Flint Wagon Works

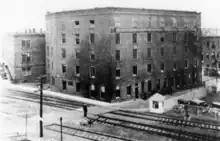
The former Flint Wagon Works administration block 1912

Durant used those assets of Flint Wagon Works that were still useful to manufacture Little cars. William H. Little's Little Motor Car Company was incorporated on October 19, 1911, by Charles M. Begole, William S. Ballenger Sr, William H. Little (1876-1922), and Durant with a capital of $1,200,000.
A.B.C. (Alexander Brownell Cullen) Hardy (1869-1946) was appointed to manage the Little plant.